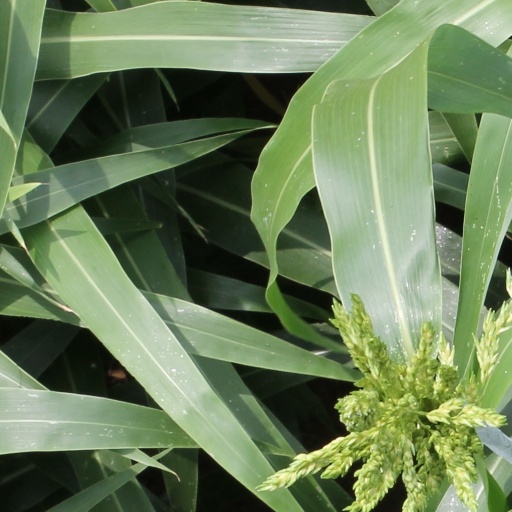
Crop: sorghum